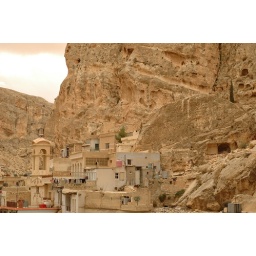
Note the hiding spots in the rock face